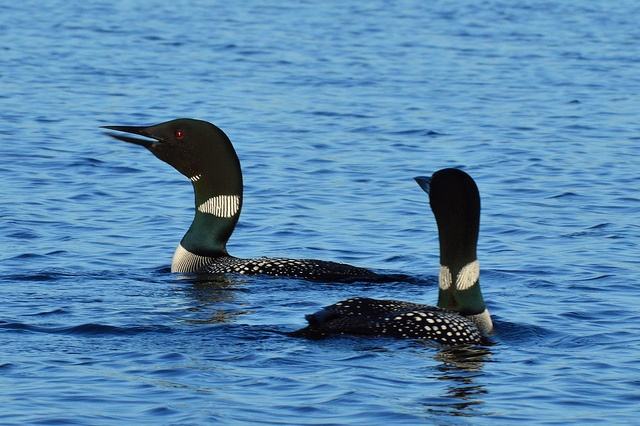
A couple of ducks sitting on top of a body of water.
a couple of ducks that are swimming in a pond
Two speckled decks swimming in water with pointed beaks.
Two mallards swimming in the middle of the water.
Two ducks are swimming together in the water.